The Anatomy Lesson of Dr. Nicolaes Tulp

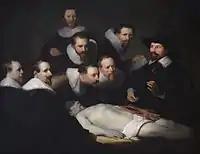
"The Anatomy Lesson of Dr Nicolaes Tulp" (The University of Edinburgh Fine Art)

"The Anatomy Lesson of Dr. Deijman", painted by Rembrandt in 1656, was intended to be displayed in the Anatomical Hall in Amsterdam alongside "The anatomy lesson of Tulp".